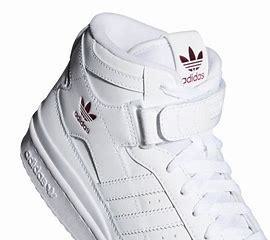
Brand: Adidas
Model: Forum Mid